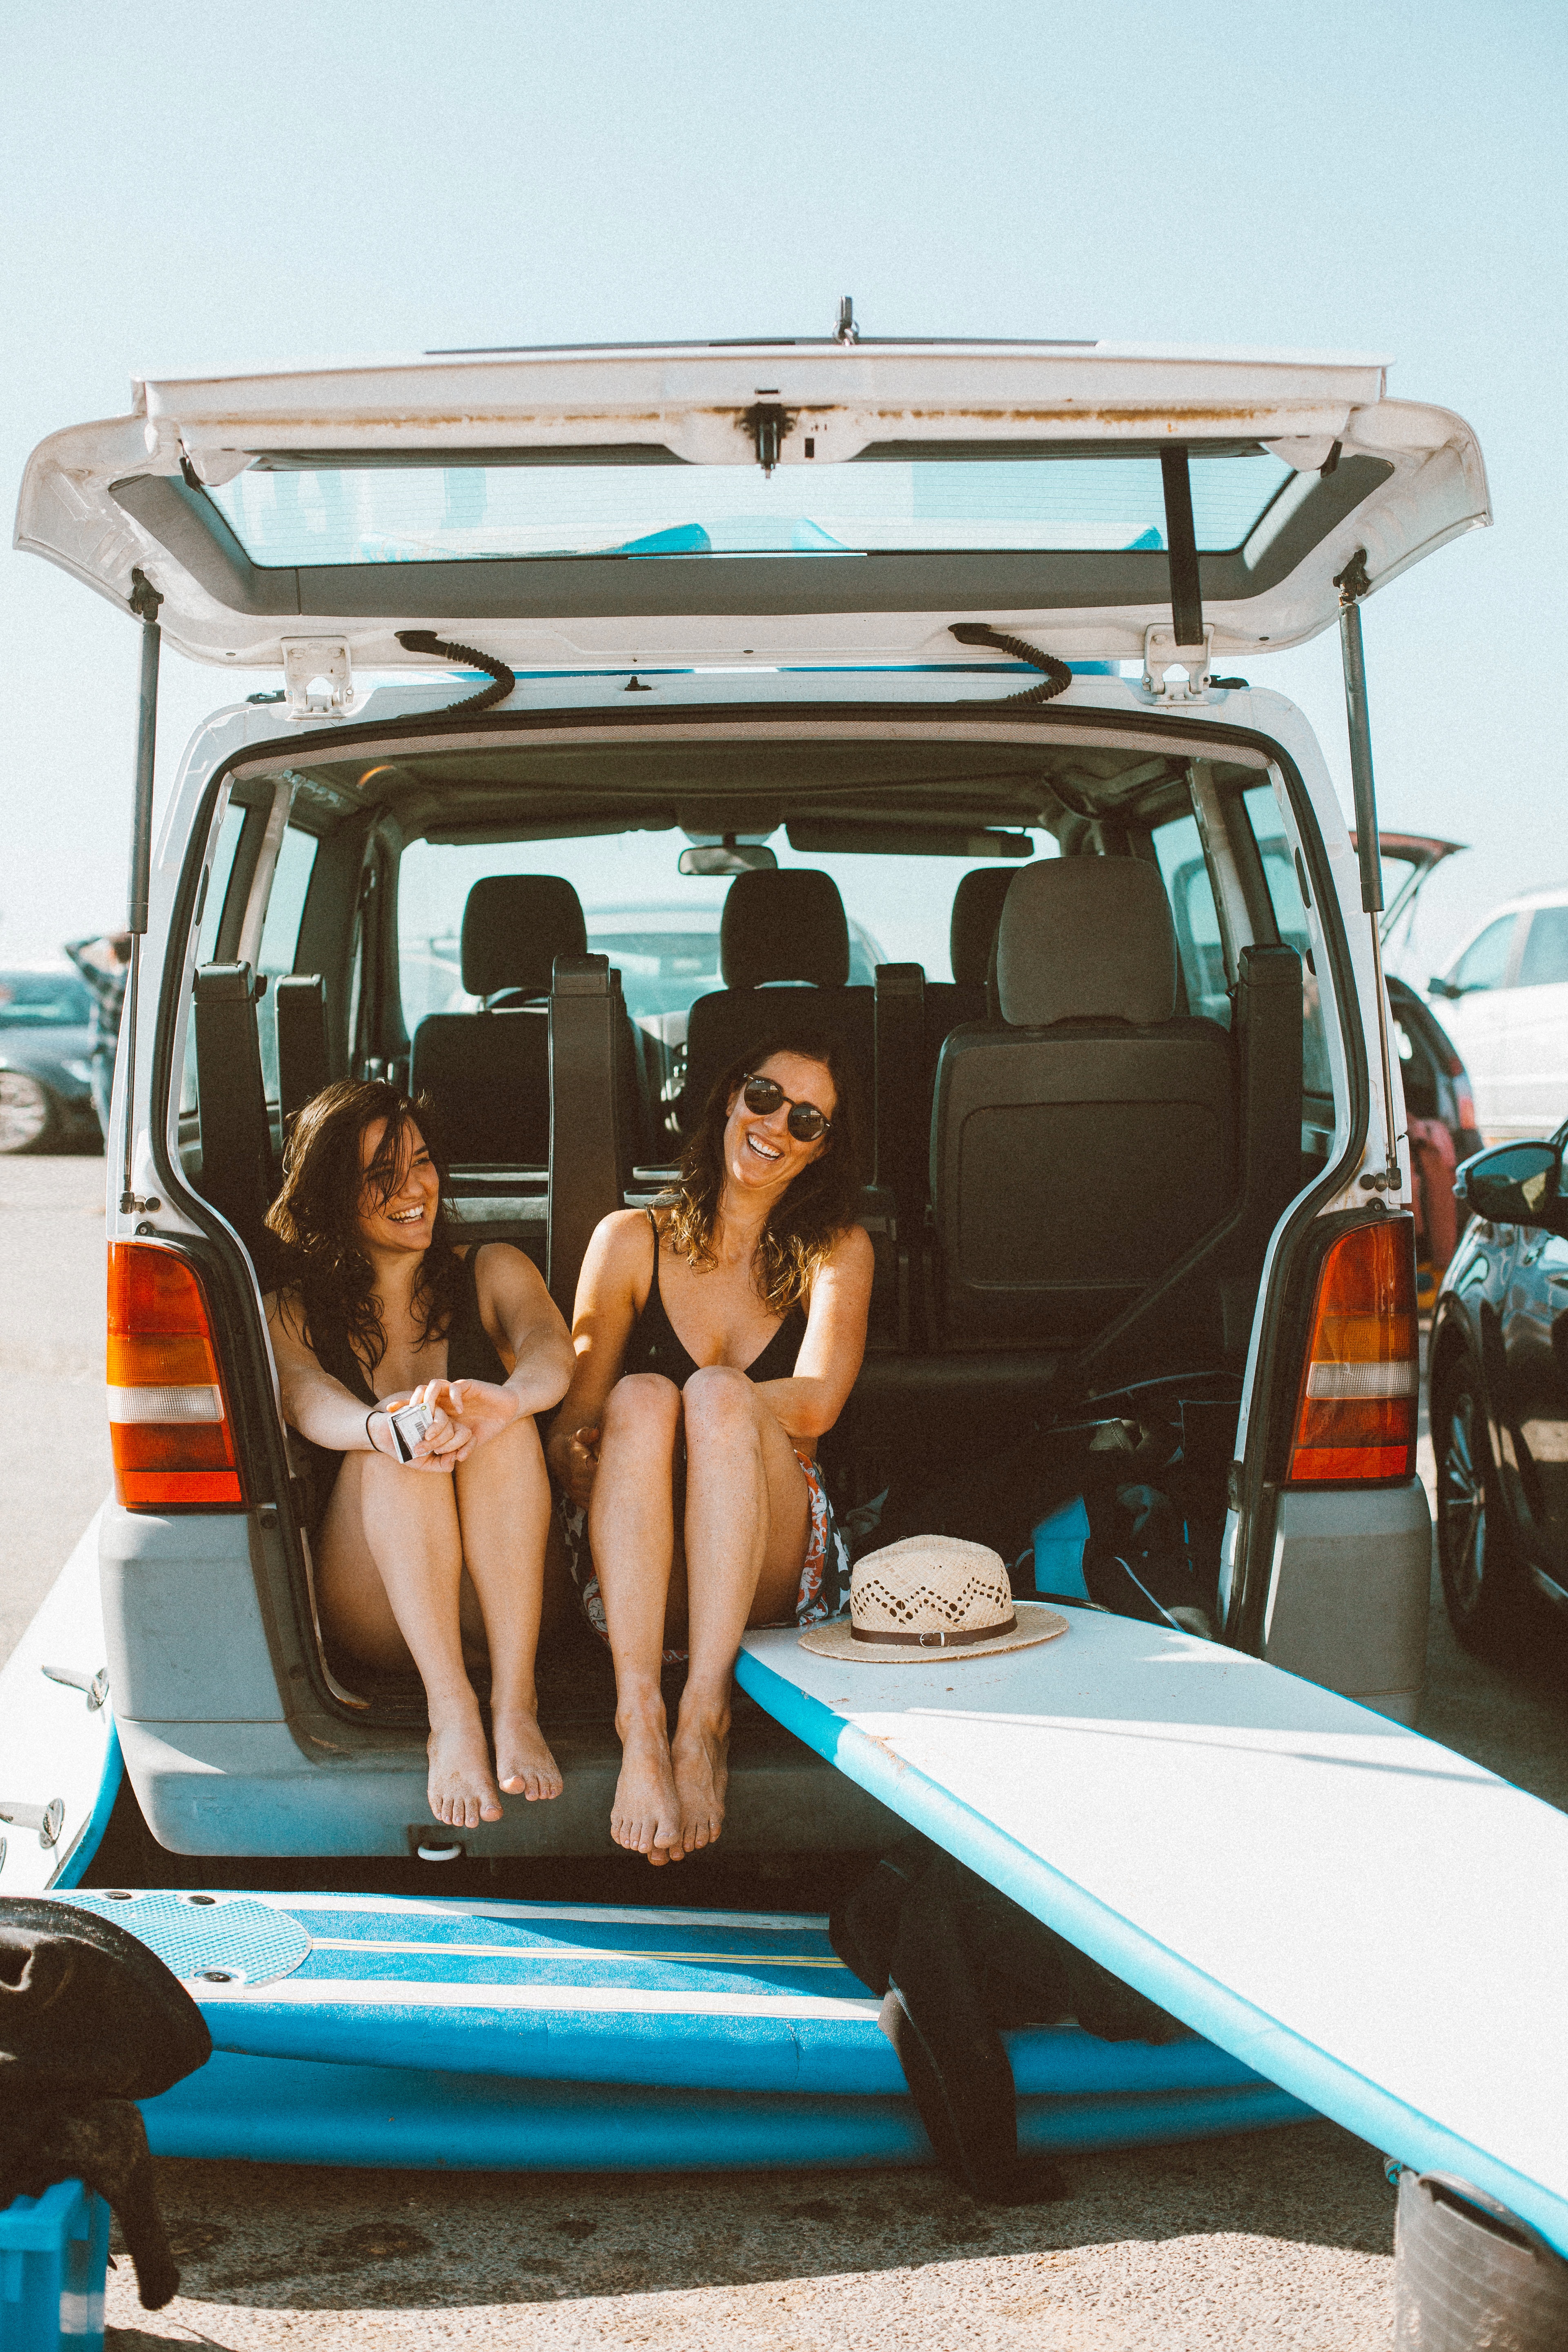
car, vehicle, motor vehicle, transport, mode of transport, vacation, automotive design, automotive exterior, van, city car, minivan, fun, family car, sport utility vehicle, auto part